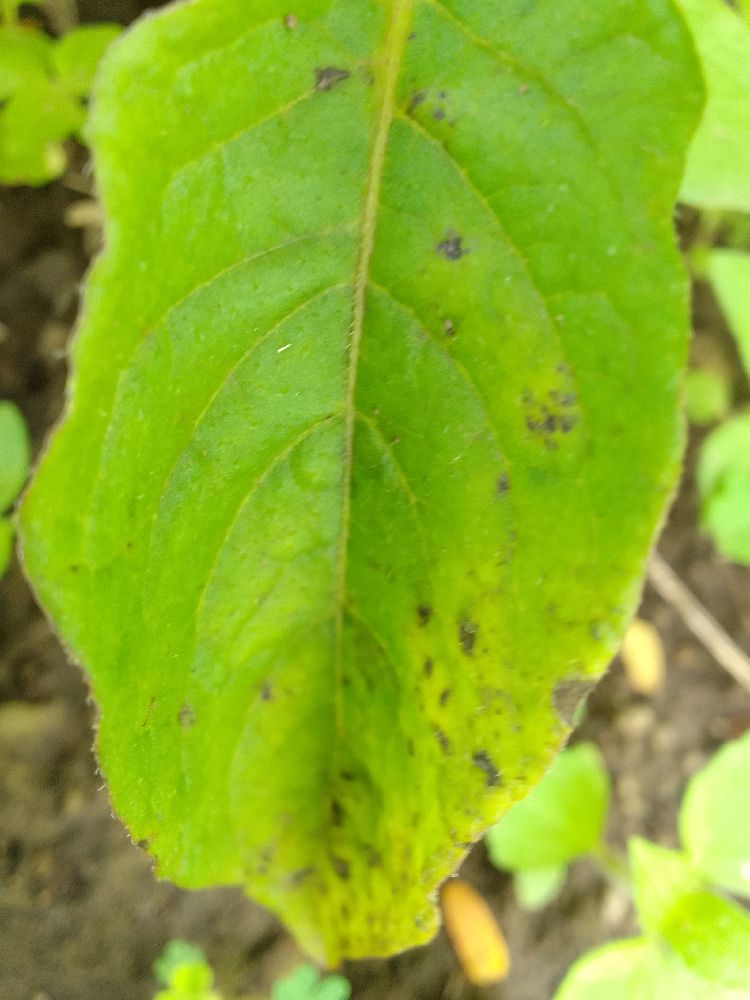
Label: Early blight